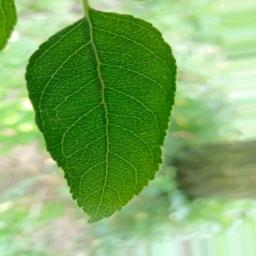
Label: Healthy